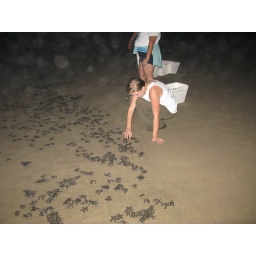
OCT '08. A week at on the beach in Mexico rescuing turtles with my nieces and their parents.